Henry (Martian crater)

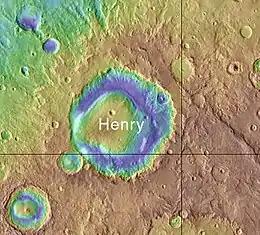
Location of Henry crater

Henry is a large crater in the Arabia quadrangle of Mars. It is in diameter and was named after the brothers Paul Henry and Prosper Henry, both of whom were French telescope makers and astronomers.